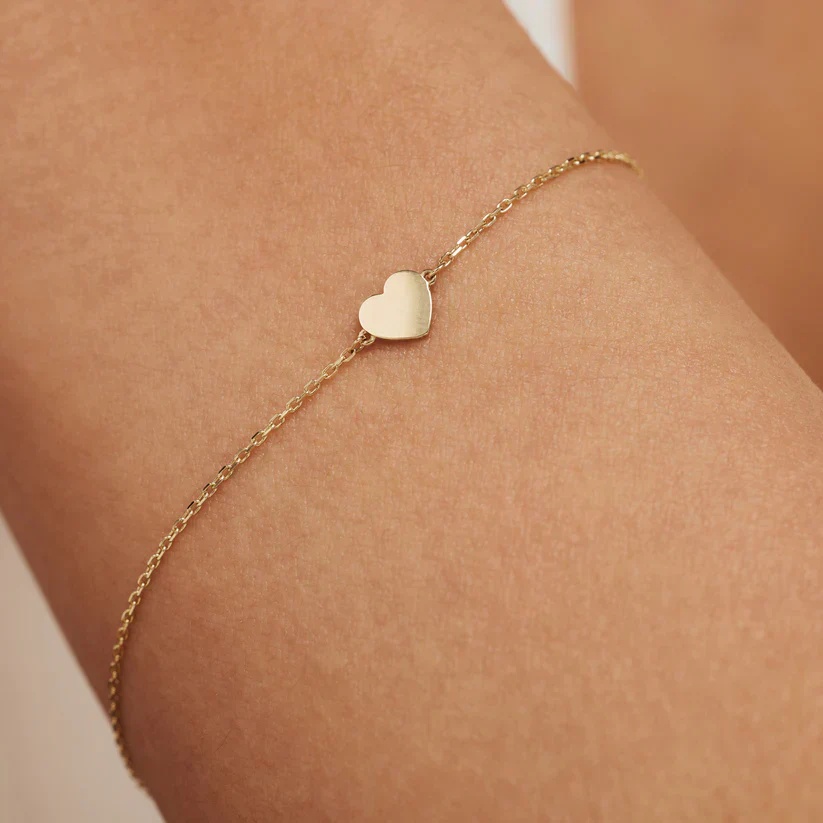
Oriane Bellecoeur Gold Bracelet
Sure! Please provide the product description you'd like me to rewrite in HTML format.
Brand: DE
Category: Apparel & Accessories > Jewelry > Anklets